Bjarte Bruland

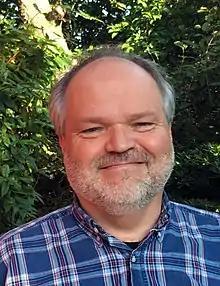
Bjarte Bruland

Bjarte Bruland (born 11 April 1969) is a Norwegian historian. He has done research on the deportations and extermination of the Norwegian Jews during World War II. Bjarte Bruland was a member of the Skarpnes commission in the period 1996–97. He was the director of the Jewish museum in Trondheim from 2016 to 2017. While finishing his doctoral thesis, he was the chief curator at the Jewish Museum in Oslo.